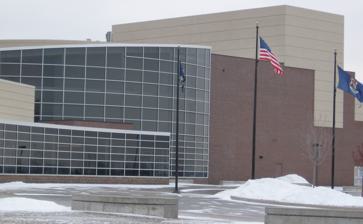
Building: Oxford High School (Michigan)
Country: United States of America
Year built: 2004
School in Oxford, Michigan Oxford High School Address 745 North Oxford Road Oxford address , Oakland County , Michigan 48371-3715 United States Coordinates 42°50′17″N 83°15′40″W / 42.838°N 83.261°W / 42.838; -83.261 Information Type Public secondary school Established 2004 ( 2004 ) Status Open School board 7 School district Oxford Community Schools NCES District ID 2627240 School code MI-63110-02437 CEEB code 232935 NCES School ID 262724006338 Principal Dacia Beazley Faculty 87.94 (on an FTE basis) Grades 9–12 Gender Mixed-sex education Enrollment 1,690 (2022–2023) • Grade 9 376 • Grade 10 440 • Grade 11 416 • Grade 12 447 • Other 11 Student to teacher ratio 19.22:1 Campus type Suburb: Large Color(s) Blue and gold Nickname Wildcats Rivals Lake Orion Dragons Lapeer West Panthers USNWR ranking 5,212 Website oxfordhigh .oxfordschools .org Student assessments 2021–22 school year Change vs. prior year M-STEP 11th grade proficiency rates (Science / Social Studies) Advanced % 21.7 / 8.9 Proficient % 26.3 / 26.5 PR. Proficient % 15.8 / 49.0 Not Proficient % 36.2 / 15.6 Average test scores SAT Total 1006.4 ( −15.3) Oxford High School is a coed public secondary institution located in Oxford Township, Michigan , United States, with an Oxford postal address. Part of the Oxford Community Schools district, it is within one of the largest school districts, geographically, in southeastern lower Michigan. History The current site for Oxford High School opened in 2004. Prior to that, the site was a middle school . When renovations were completed, the middle school and high school swapped buildings, with the middle school now located in the old high school building on Lakeville Road. Since opening the most recent building in 2004, the school added over 500 students to its enrollment. [ when? ] On November 30, 2021, a mass shooting occurred at the school. Four students were killed, and seven other people were injured. Attendance boundary The district (of which this is the sole comprehensive high school) serves portions of northeastern Oakland County and southwestern Lapeer County as well as a small northeast section of Macomb County . In Oakland County, it serves Oxford, Leonard , most of Oxford and Addison townships, and portions of Brandon Township . In Lapeer County, the district serves sections of Dryden and Metamora townships. The district also extends into a very small portion of Bruce Township , Macomb County. Curriculum Oxford High School is an authorized International Baccalaureate World School for the Diploma Programme. Extracurricular activities Oxford High School offers 24 different varsity sports. Teams participate in the Oakland Activities Association , a high school athletic conference whose member schools have similar enrollments and are all located in the Oakland County area. The statewide class designation (based on enrollment) is "Division 1" or "Class A". The school's athletic nickname is the Wildcats . Both the high school and the middle school have teams which are referred to as the "Oxford Wildcats". Oxford's chief rival is Lake Orion , located directly in the township to the south, and connected by M-24 . In football, the two teams compete for the "Double-O" (Oxford/Orion) rivalry trophy. The teams had competed annually from at least 1950 until 1983 when Oxford moved to the Flint Metro League . During FML play, Oxford's chief rivals were Lapeer East High School and Lapeer West High School , located in Lapeer approximately 15 miles north of Oxford on M-24. Prior to the 2010-2011 year, Oxford High School moved from the Flint Metro League , where it had been a member school since 1983, to the Oakland Activities Association . Reasons cited for the move included demographic and geographic considerations. Urban sprawl in Metro Detroit over the years had brought Oxford in from the rural–urban fringe and closer in line with the greater Detroit area like much of the OAA, rather than the Flint area. As a result of the move, the sports rivalry with Lake Orion resumed after a 27-year hiatus. Oxford has won state championships in boys track (1991 class B), football (1992 class BB), and wrestling (2011 class A). In 2011, the school installed blue-colored artificial turf for the football stadium at a cost of $400,000, which was to be paid for with private donations. Initially, the turf was to be paid for with public bonds; however, voters disapproved of the millage . The AstroTurf made headlines when it was revealed that several athletics boosters had put their personal homes up as collateral for the purchase of the field. When initial fundraising efforts came up short, the boosters were hit with a $300,000 balance and were in danger of defaulting. An agreement was reached between the boosters and AstroTurf that allowed for an extended payback period. The turf also made headlines when Boise State University notified Oxford that they held a trademark on the term "Blue Turf" for their field at Albertsons Stadium . Therefore, Oxford could not continue calling their field "blue turf", but instead could use the terms "navy turf", "Oxford blue turf", or "true blue turf". Notable alumni Jim Bates , 1964, former professional football coach Eric Ghiaciuc , 2000, former professional football player Zach Line , 2008, professional football player Mike Lantry , 1966, former University of Michigan football kicker Sonia Malavisi , 2012, Italian pole vaulter Dave Rayner , 2001, former professional football player Trey Townsend , 2020, college basketball player for the Oakland Golden Grizzlies References